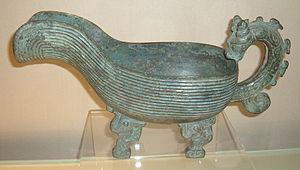
Yi du Marquis Qi.Un Yi est un type ancien de vase chinois en bronze. Il est possible que les Yi servaient au lavage des mains avant les rituels tels que les sacrifices. Ce Yi ressemble à une demie-gourde munie d'une anse en forme de dragon, et sa base ovale est supportée par quatre pieds décorés de motif taotie (masques zoomorphes). Le dessous montre 22 caractères chinois rédigés sur 4 lignes, déclarant que «